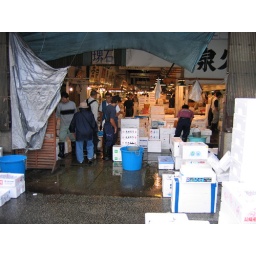
5am in the morning... Entering the largest fish market in the world.